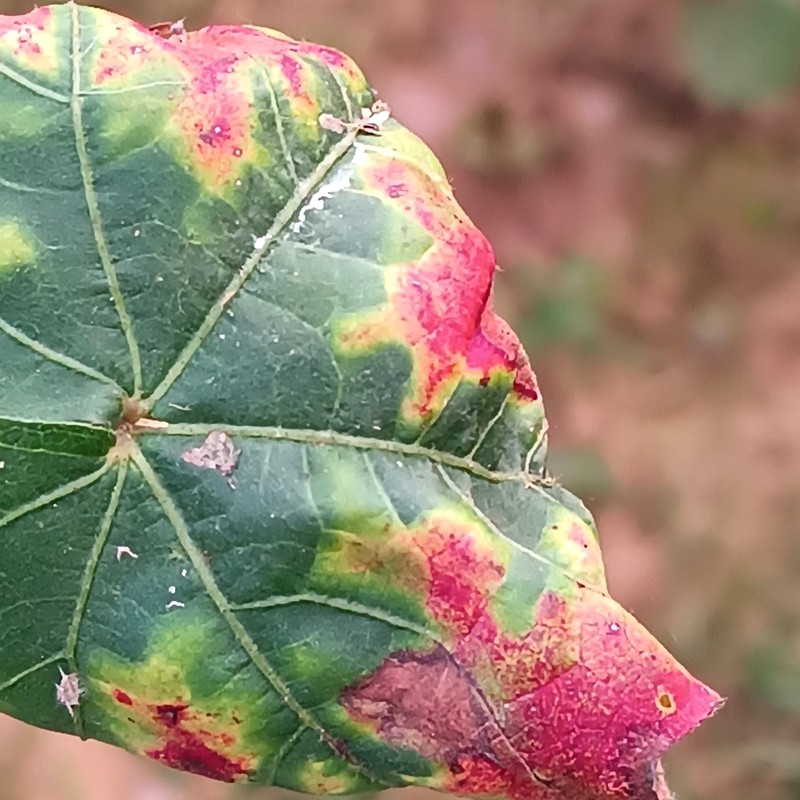
Label: Leaf Redding